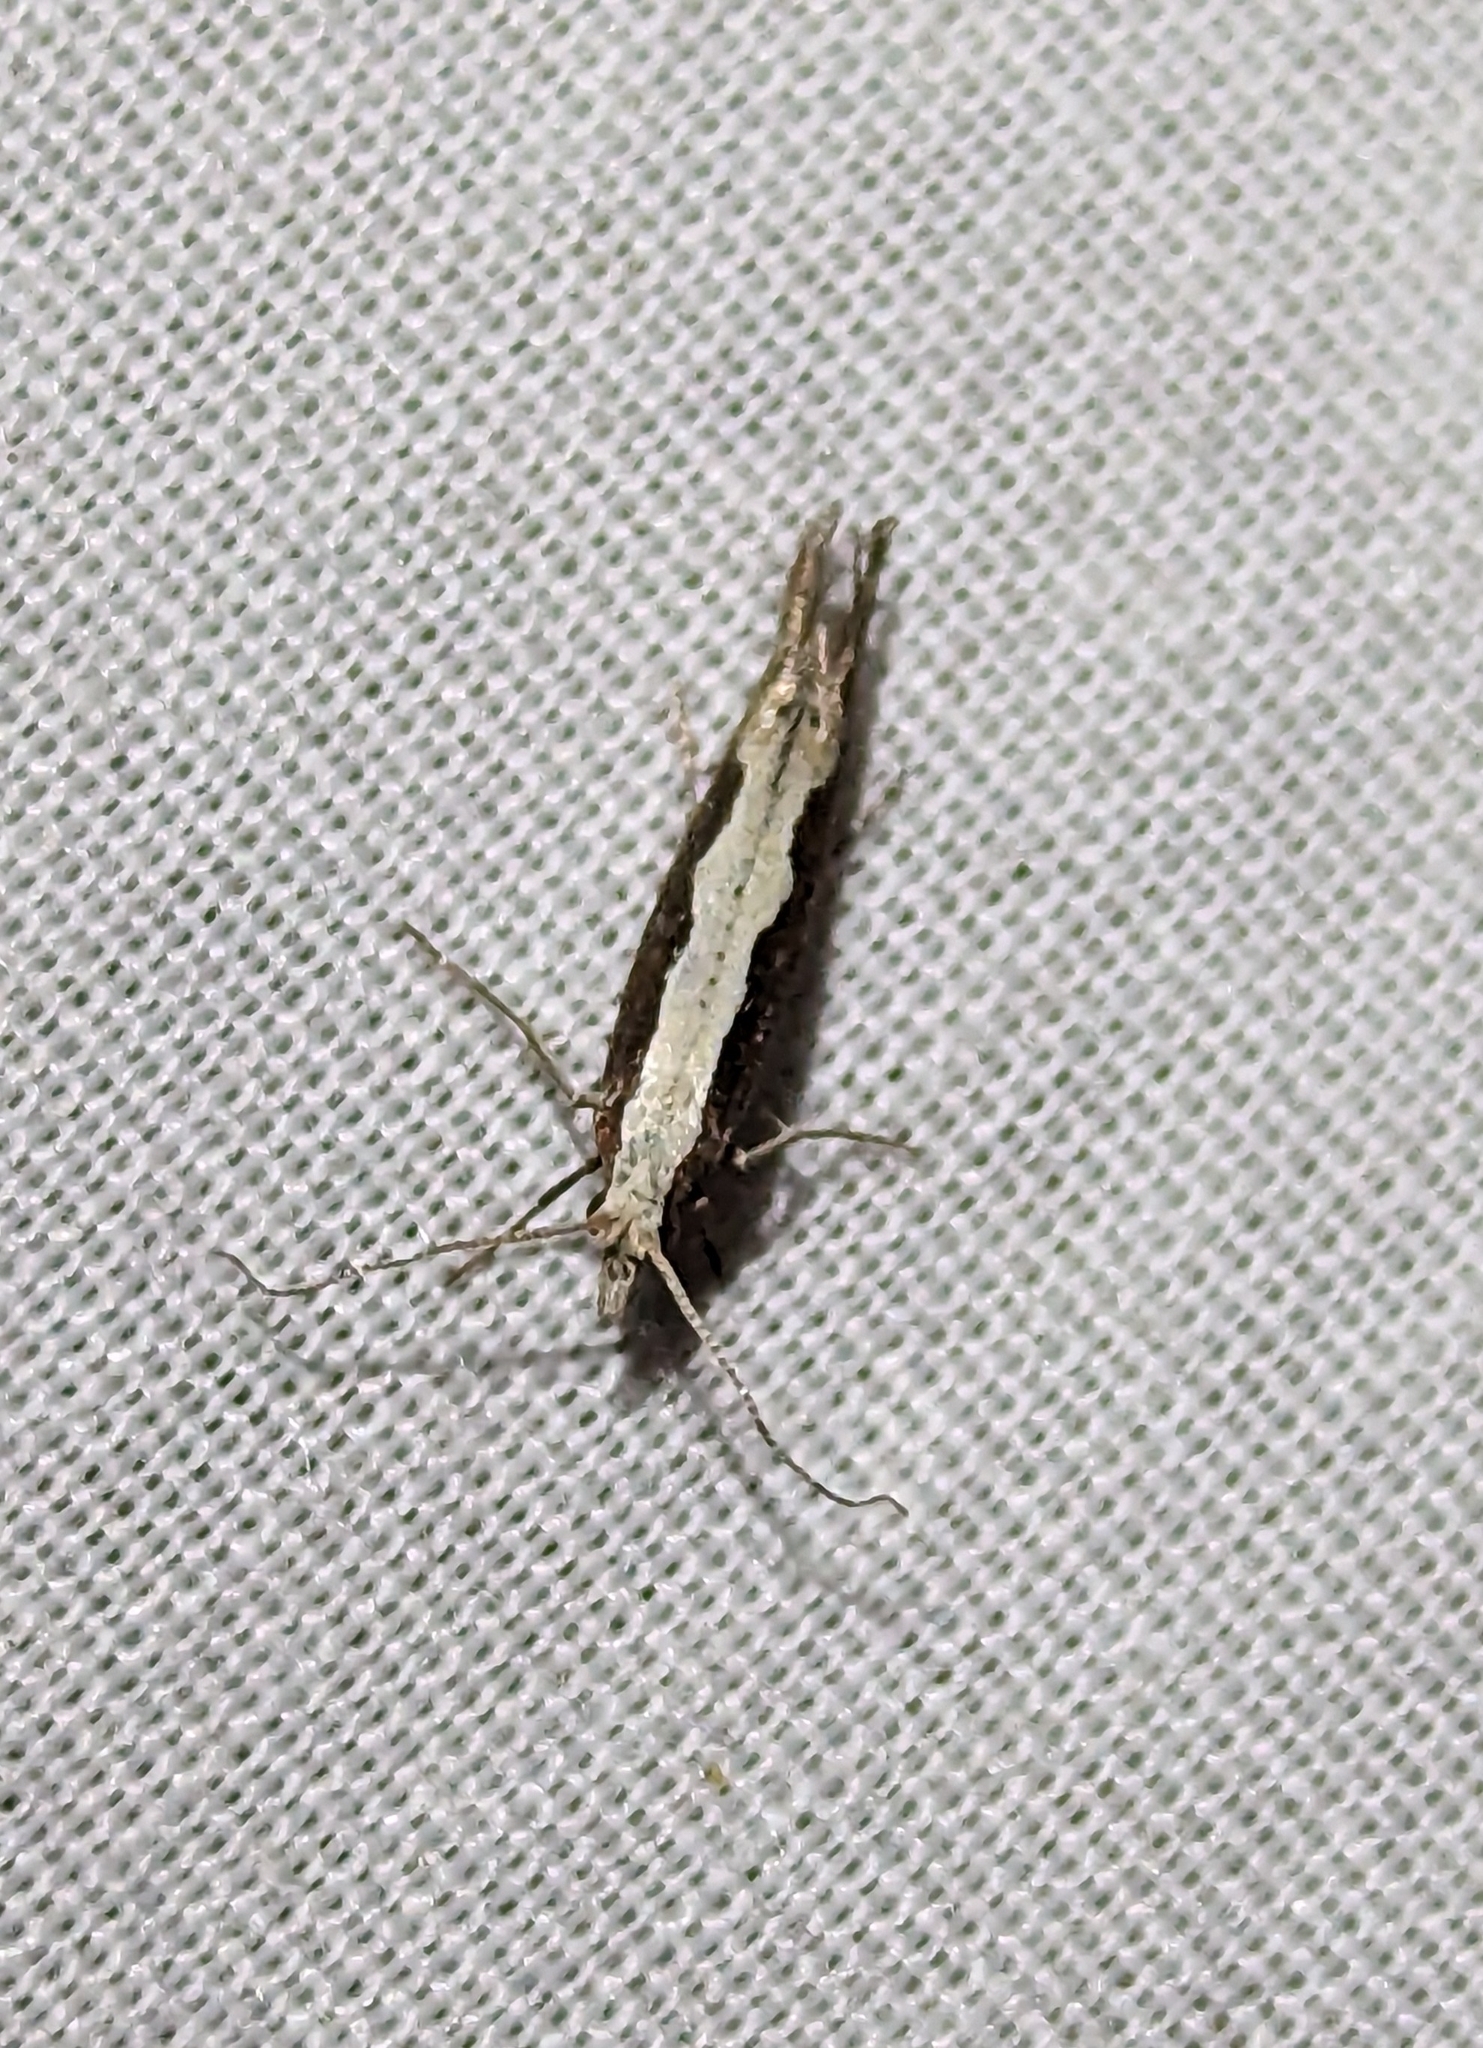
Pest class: diamondback_moth